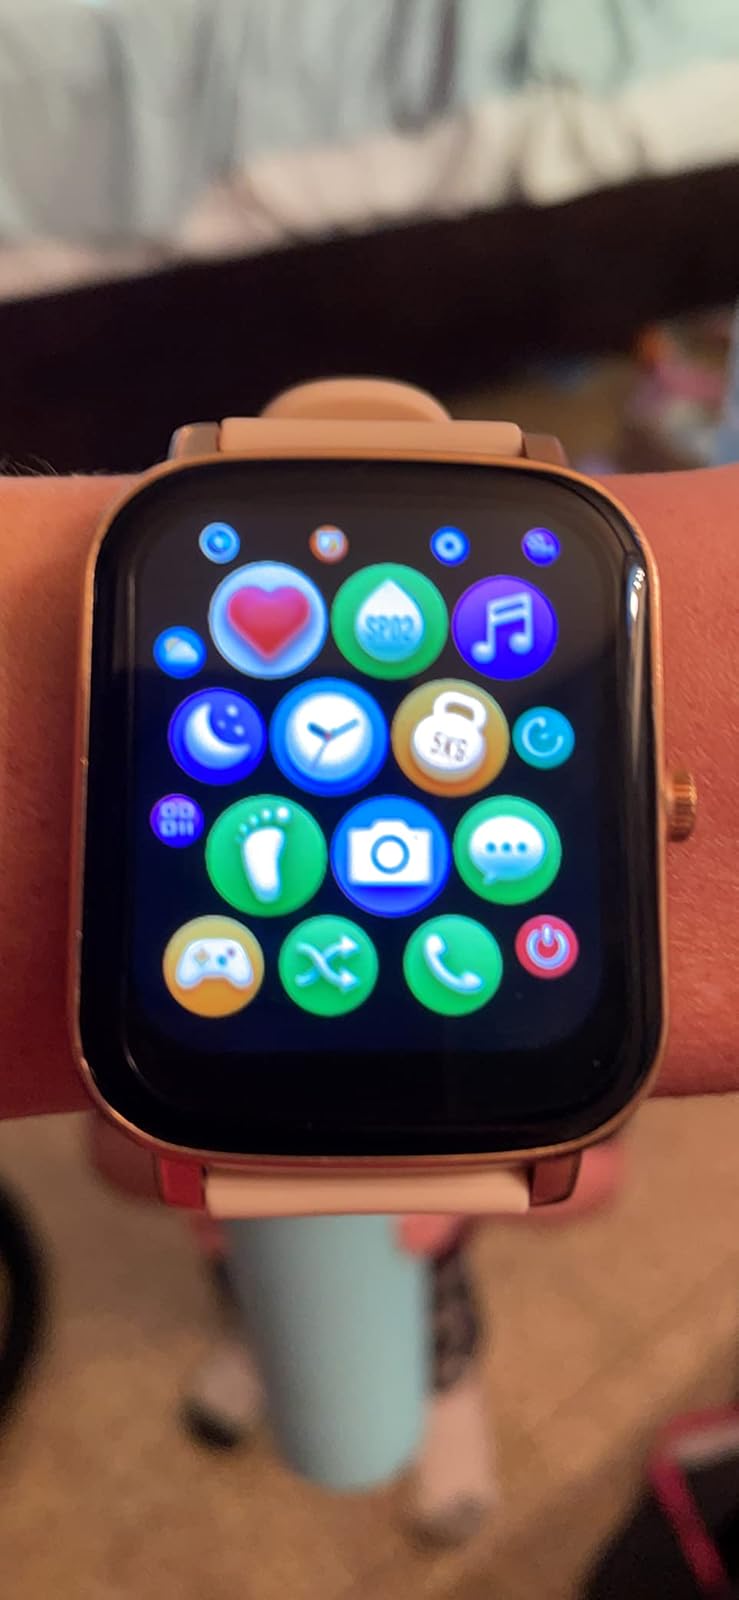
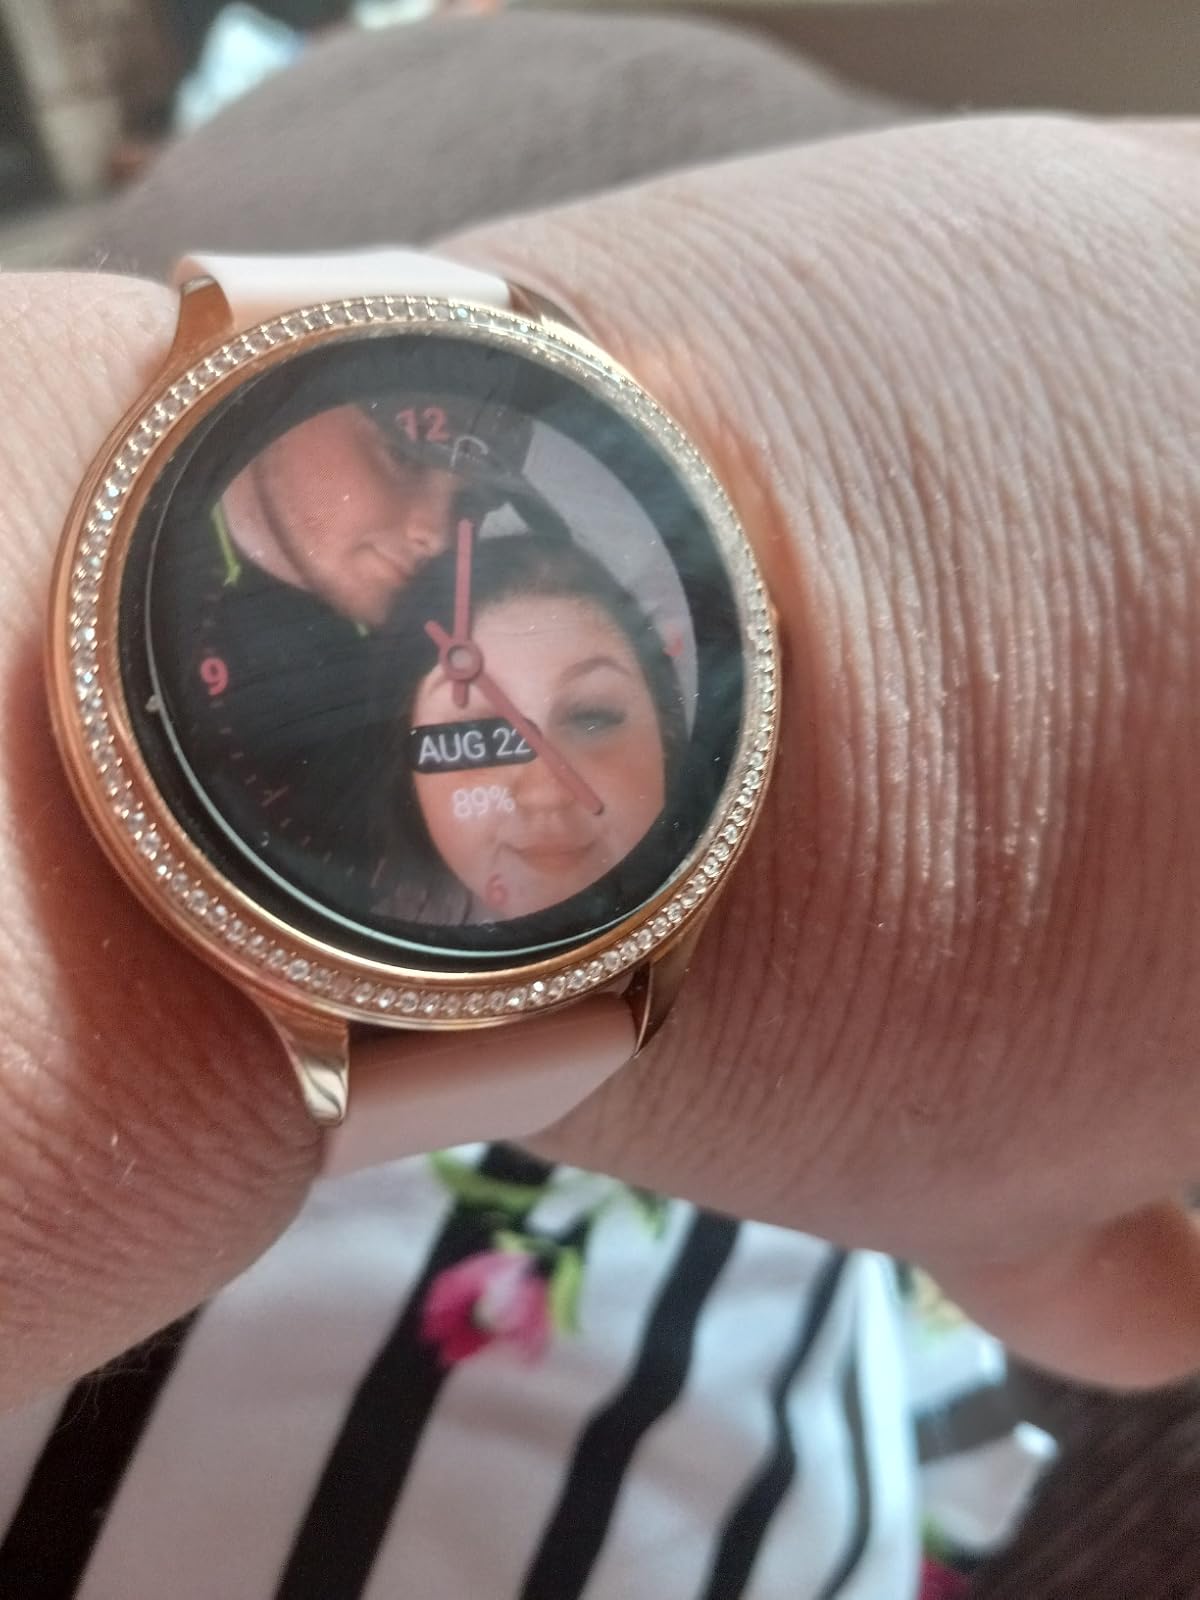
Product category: smartwatch
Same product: no